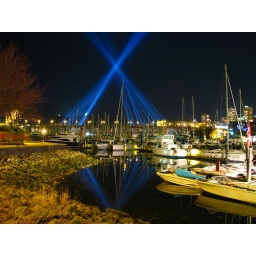
Vancouver BC near Granville Island, yacht marina, vectorial elevation interactive light display and mirror perfect water reflection